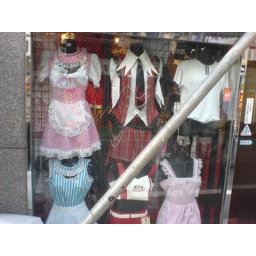
Weird dress up costumes in window